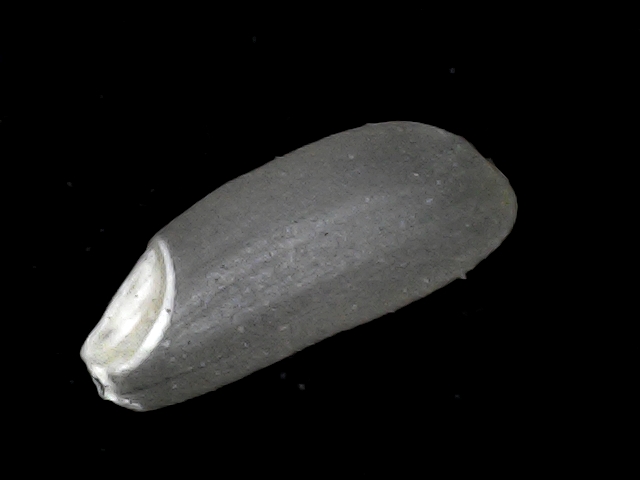
Rice variety: BD93